Hawthornden apple

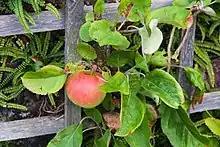

Hawthornden or Hawthorndean is an apple cultivar that is used for cooking. It is also known as Wheeler's Kernel, Lincolnshire Pippin, and Lord Kingston, and has been incorrectly known as Maiden's Blush and Hawley.